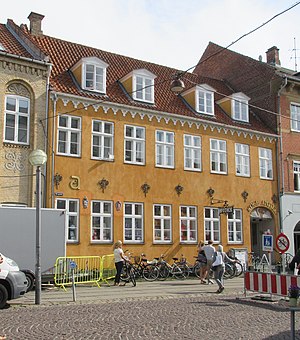
Fredede bygninger i Køge Kommune
Denne liste over fredede bygninger i Køge Kommune viser alle fredede bygninger i Køge Kommune, bortset fra kirker. Listen bygger på data fra Kulturarvsstyrelsen.